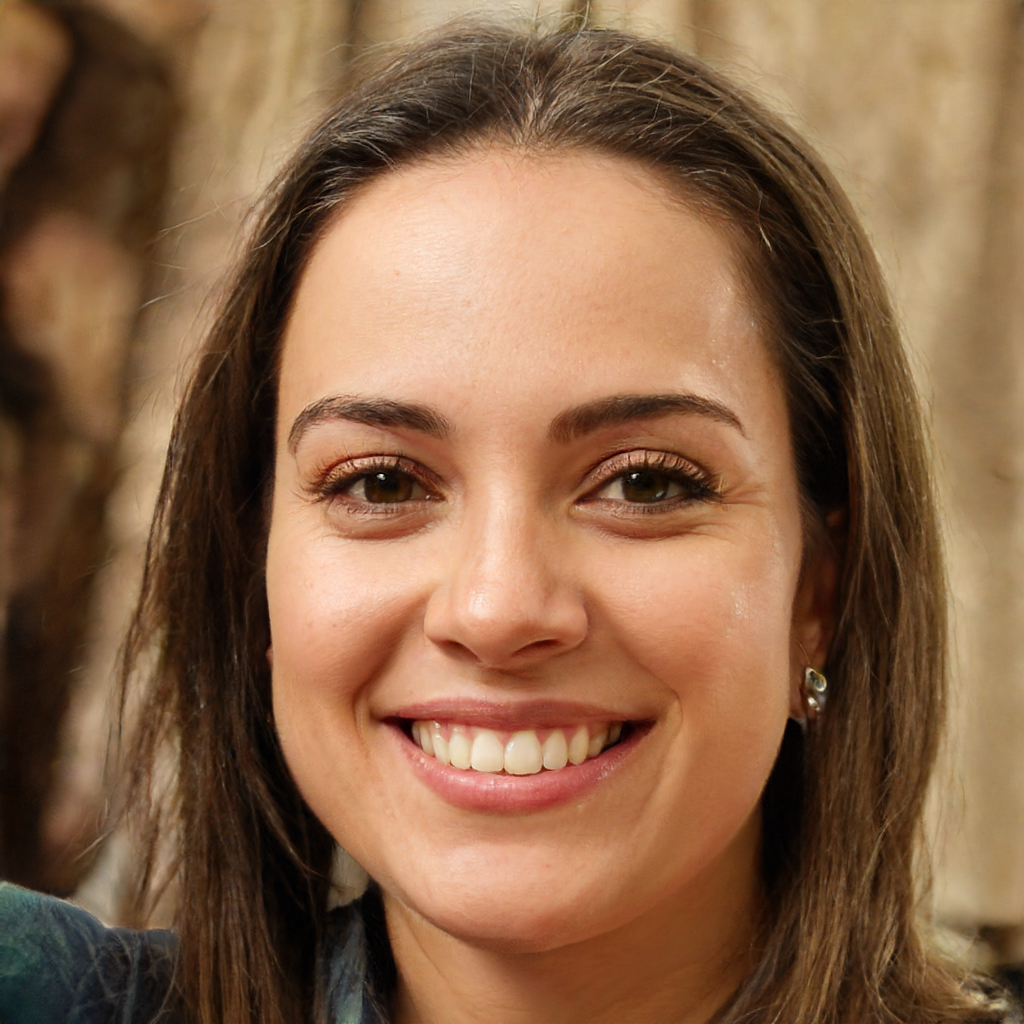
Label: Colored